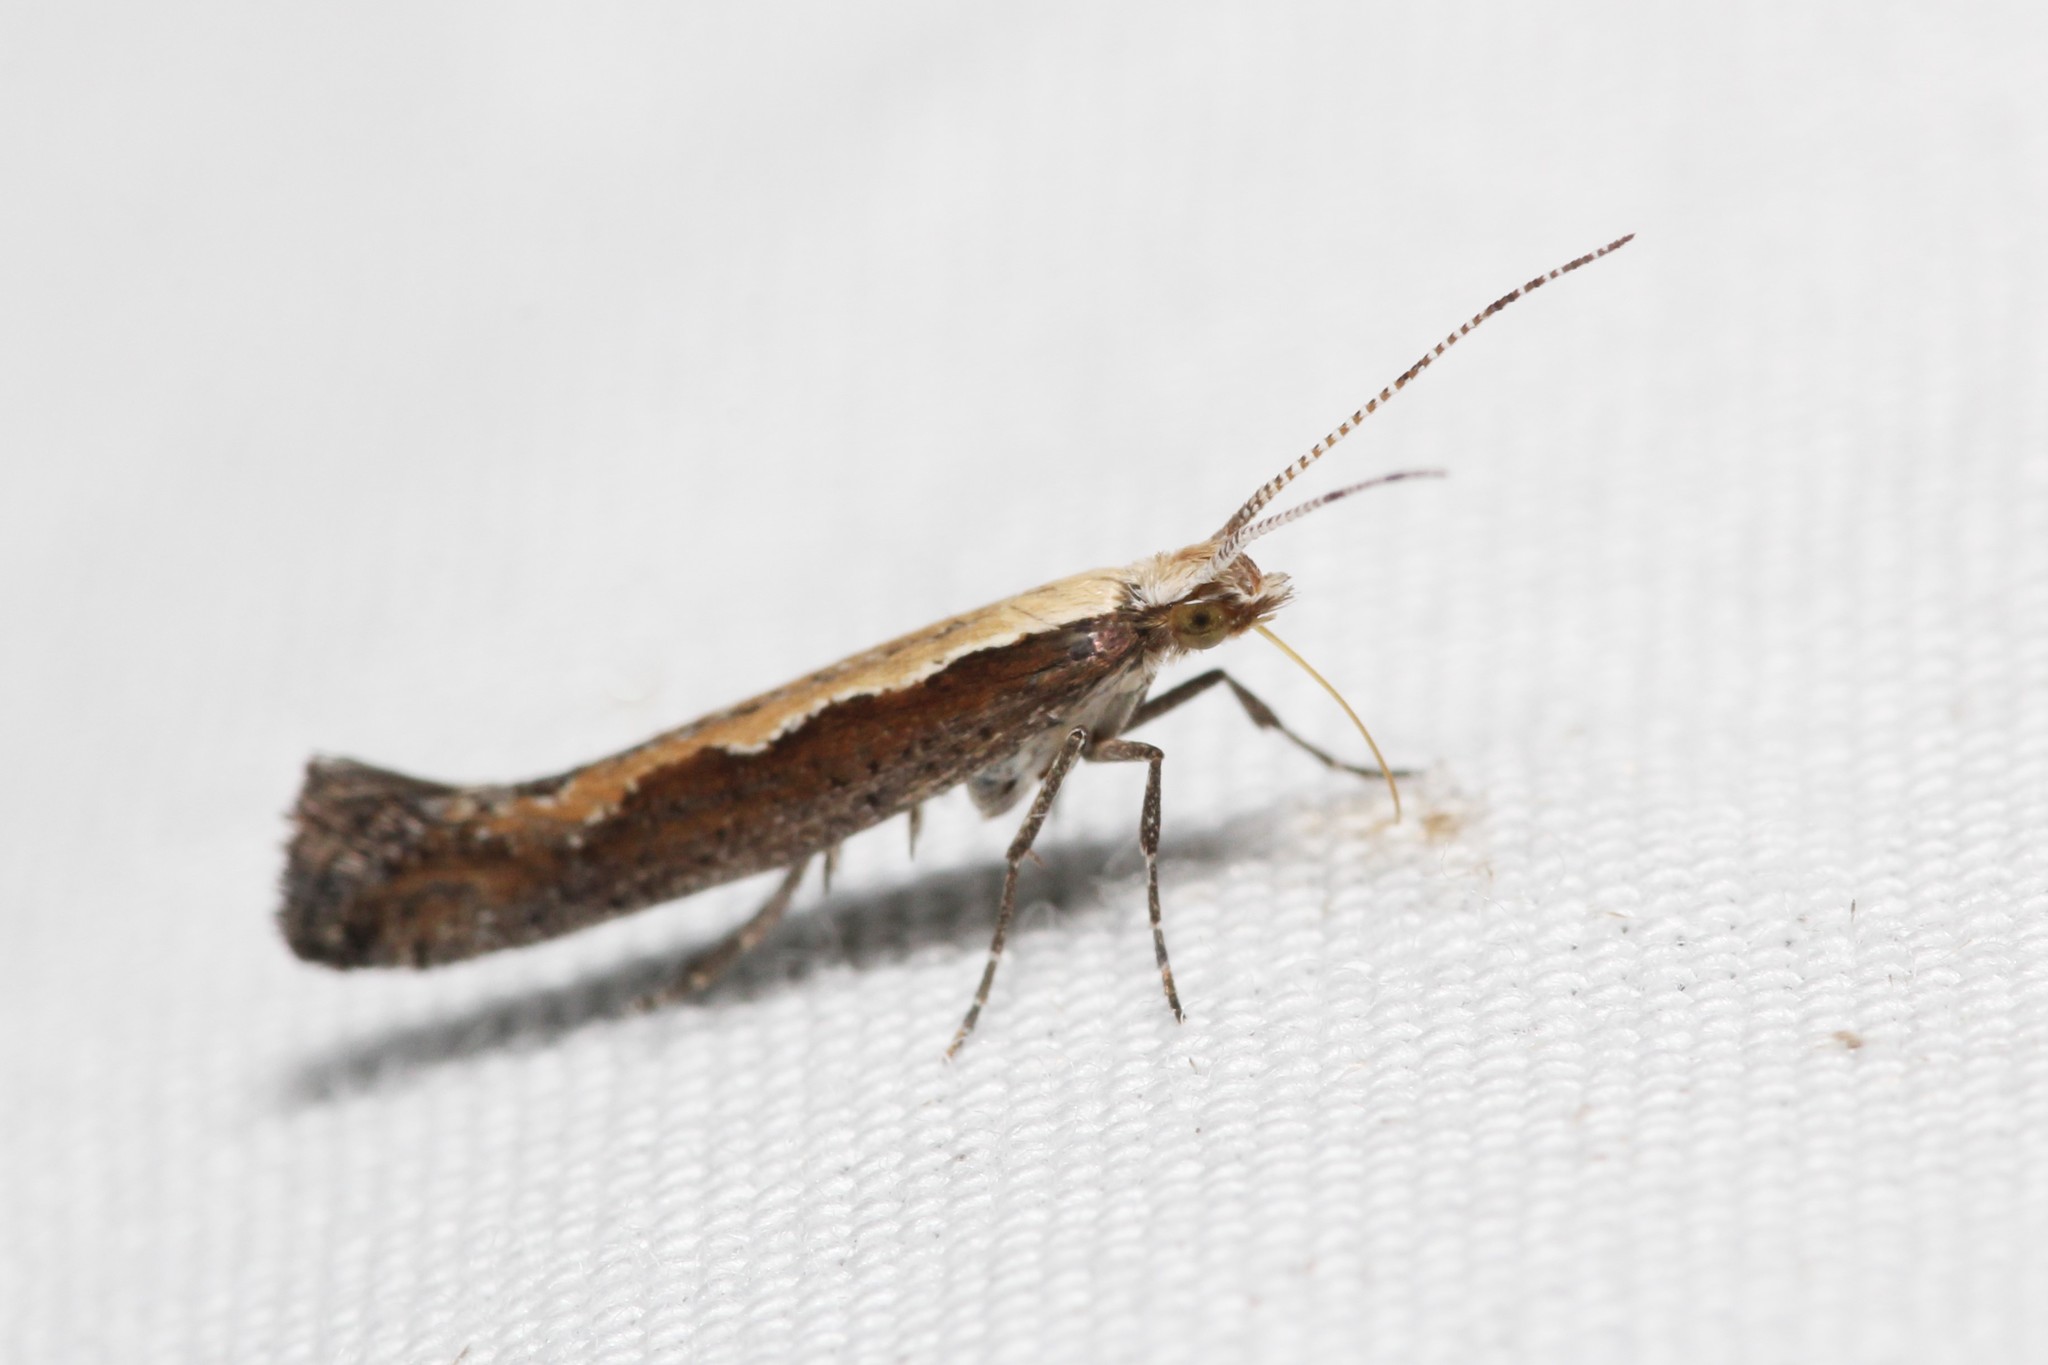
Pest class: diamondback_moth